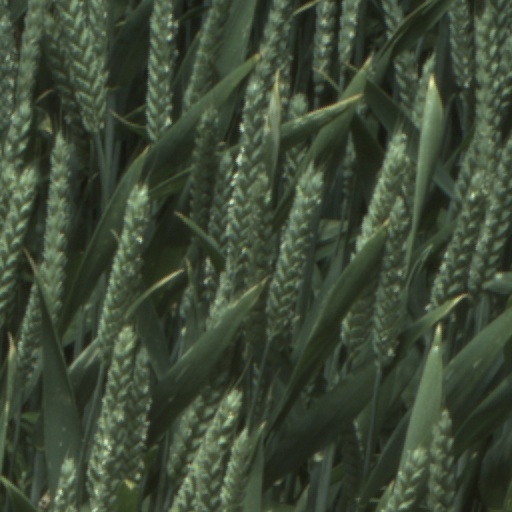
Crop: wheat